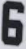
Number: 6